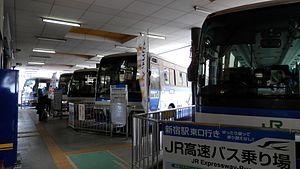
Kusatsu Onsen est une station thermale du Japon, située dans le bourg de Kusatsu, au nord-ouest de Tokyo, la capitale japonaise.